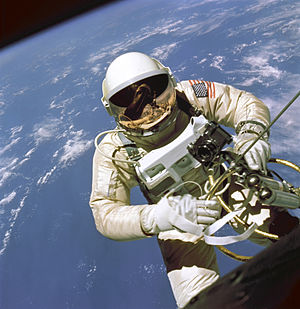
Edward Higgins White / Hædersbevisninger efter sin død
Edward Higgins White II, var en amerikansk testpilot og astronaut.